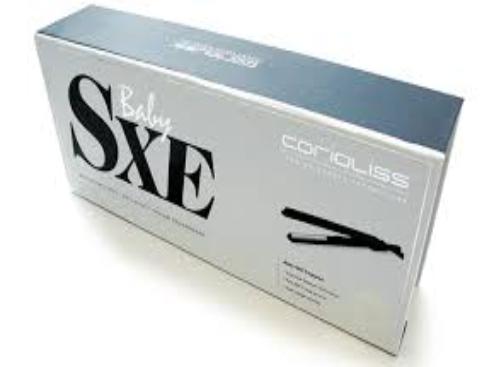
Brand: corioliss
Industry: Necessities